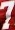
Number: 7